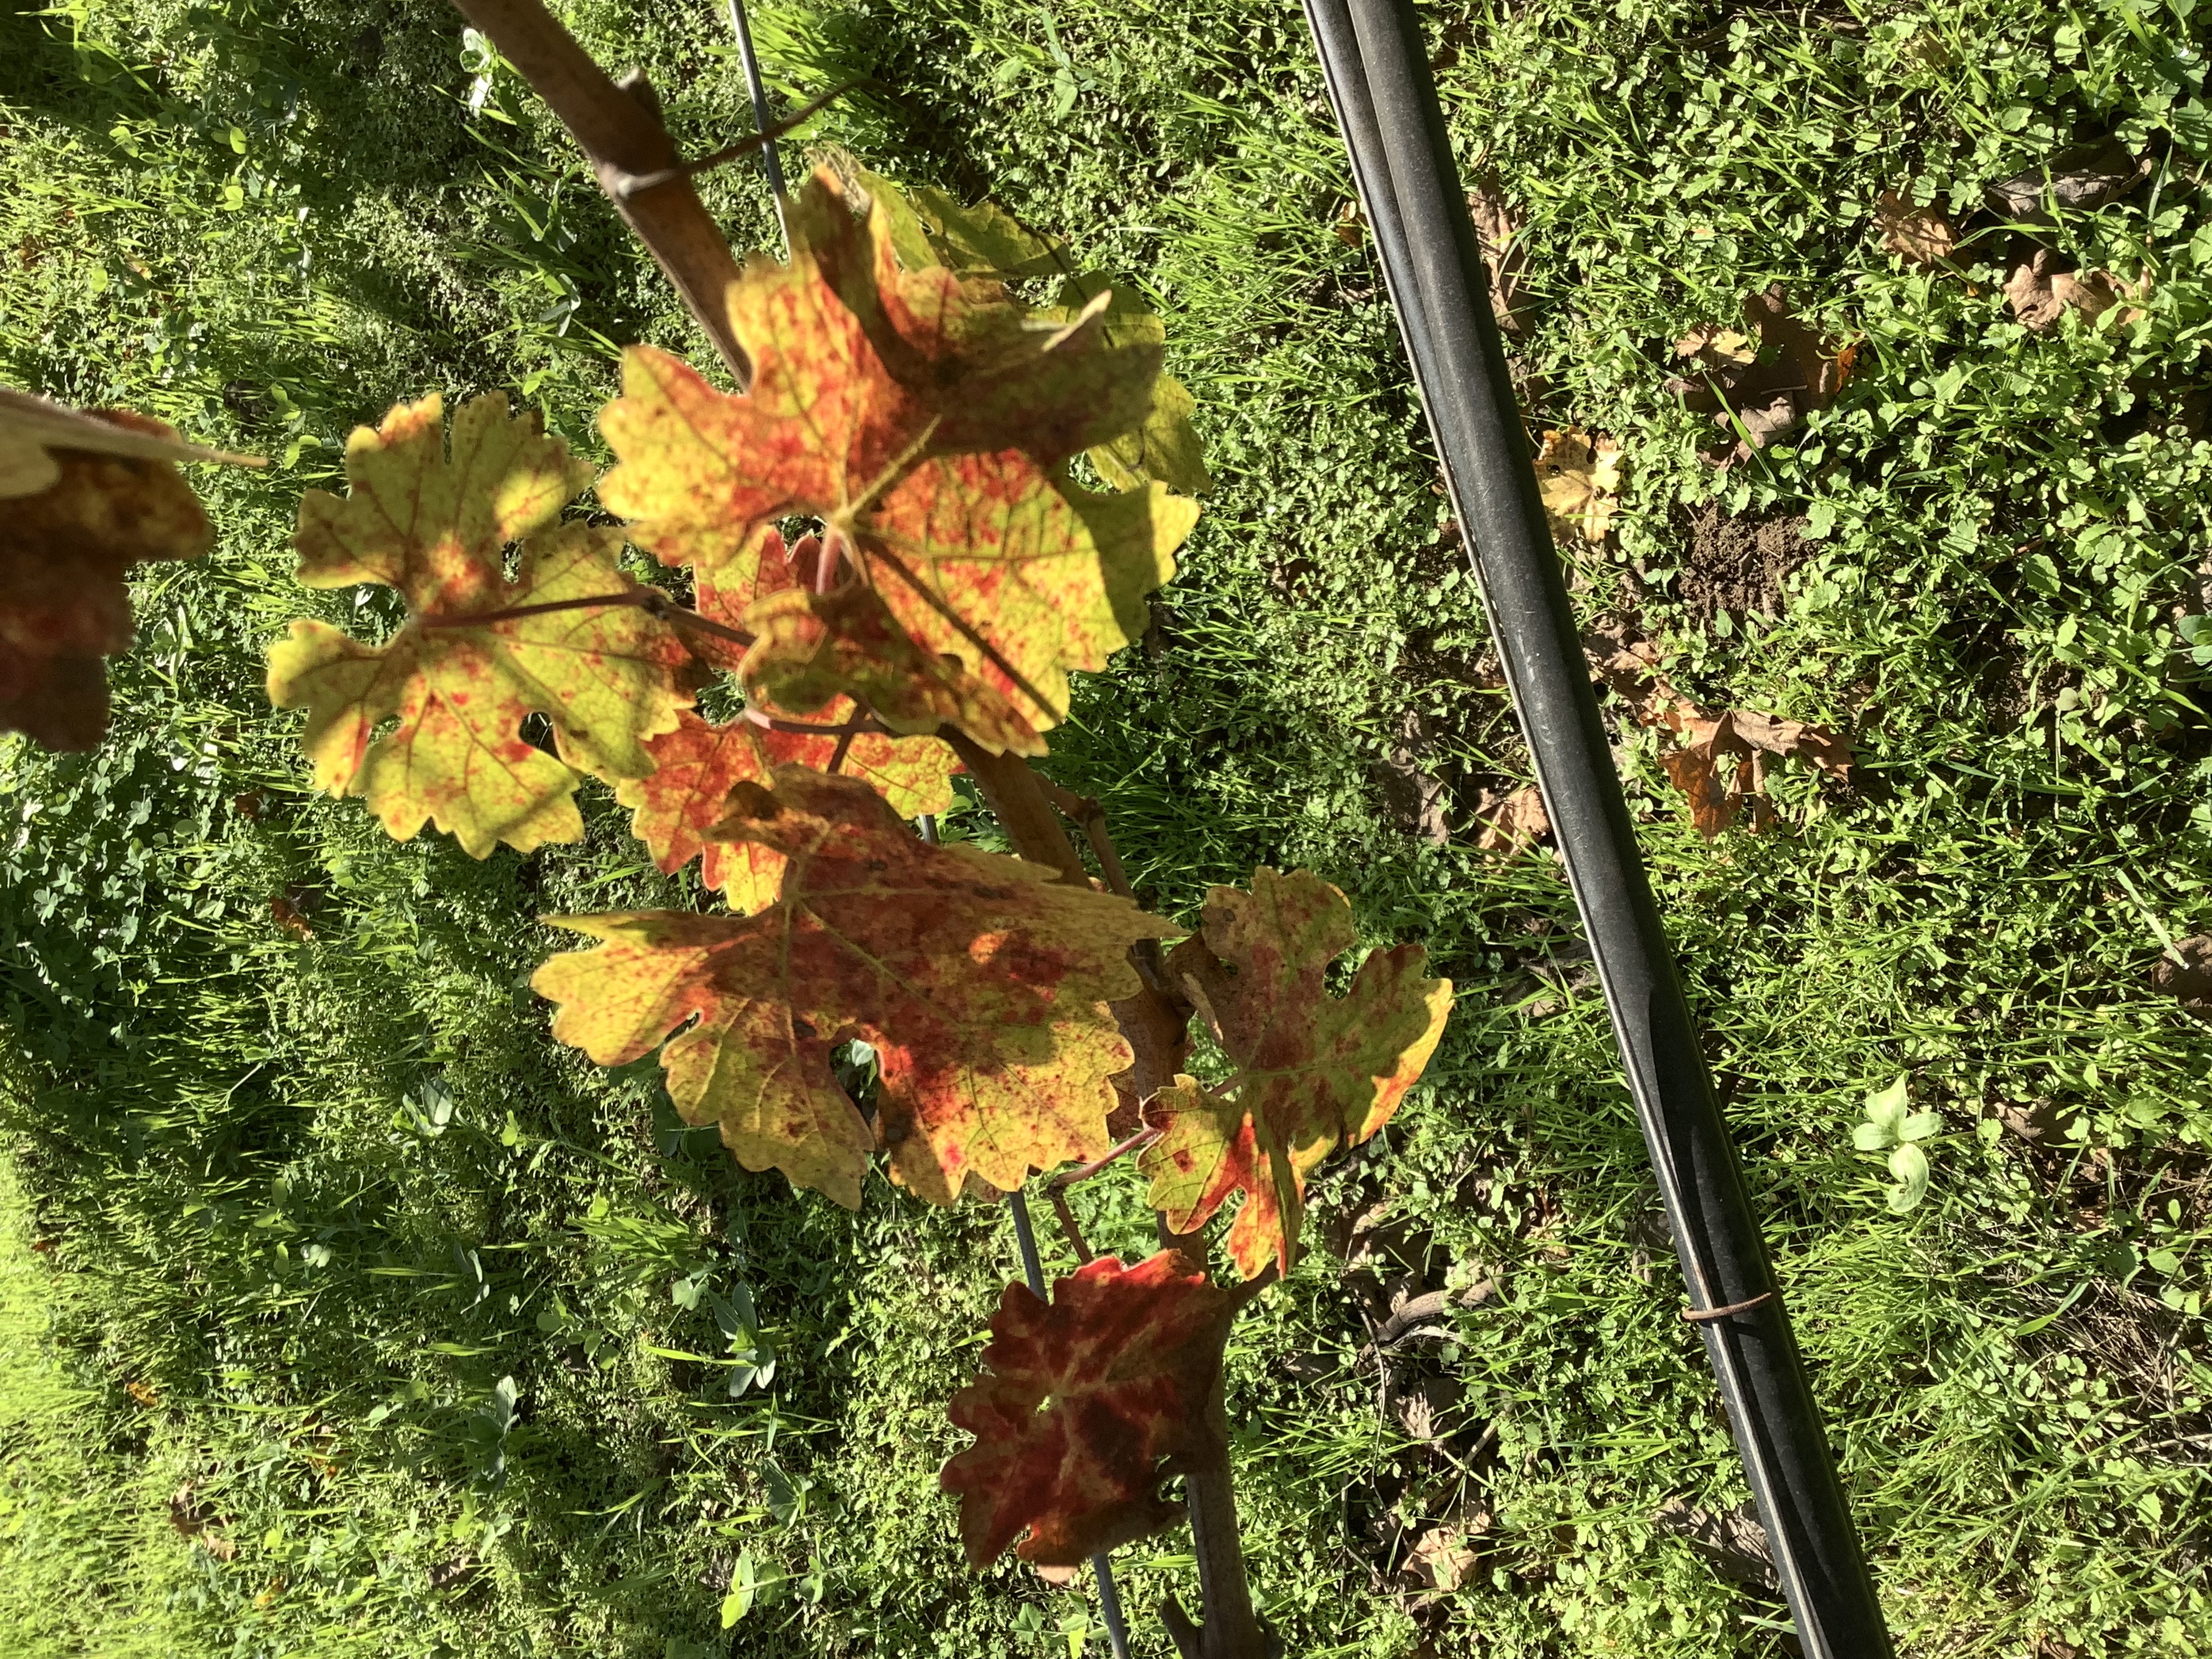
Label: Red Blotch